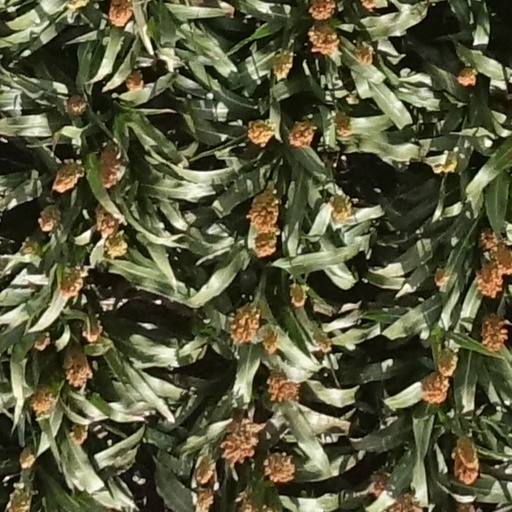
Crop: sorghum